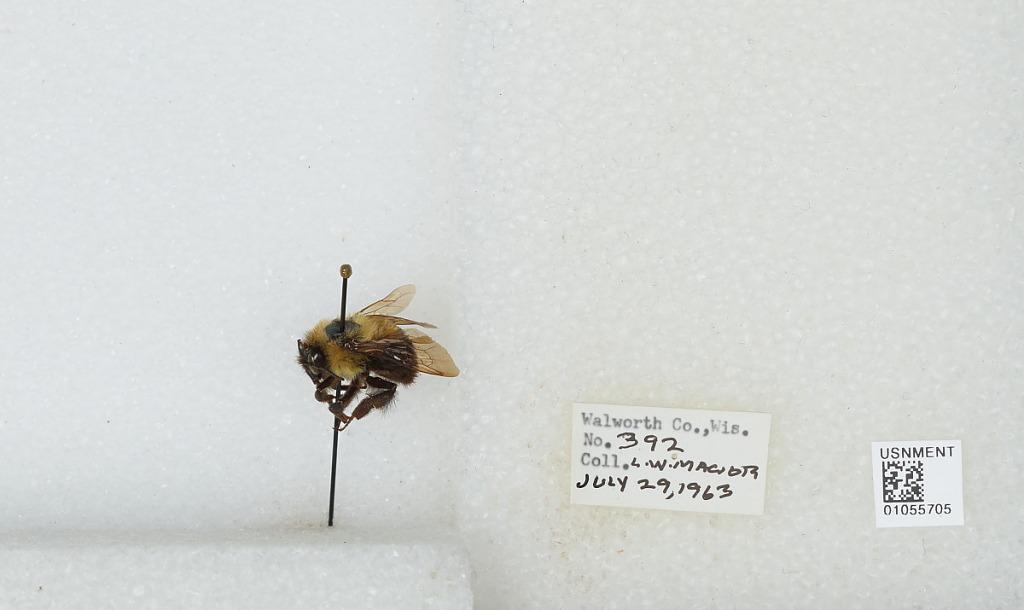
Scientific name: Bombus (Pyrobombus) bimaculatus Cresson
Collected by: L. Macior
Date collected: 1963-7-29
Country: United States
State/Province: Wisconsin
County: Walworth
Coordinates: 42.67, -88.54